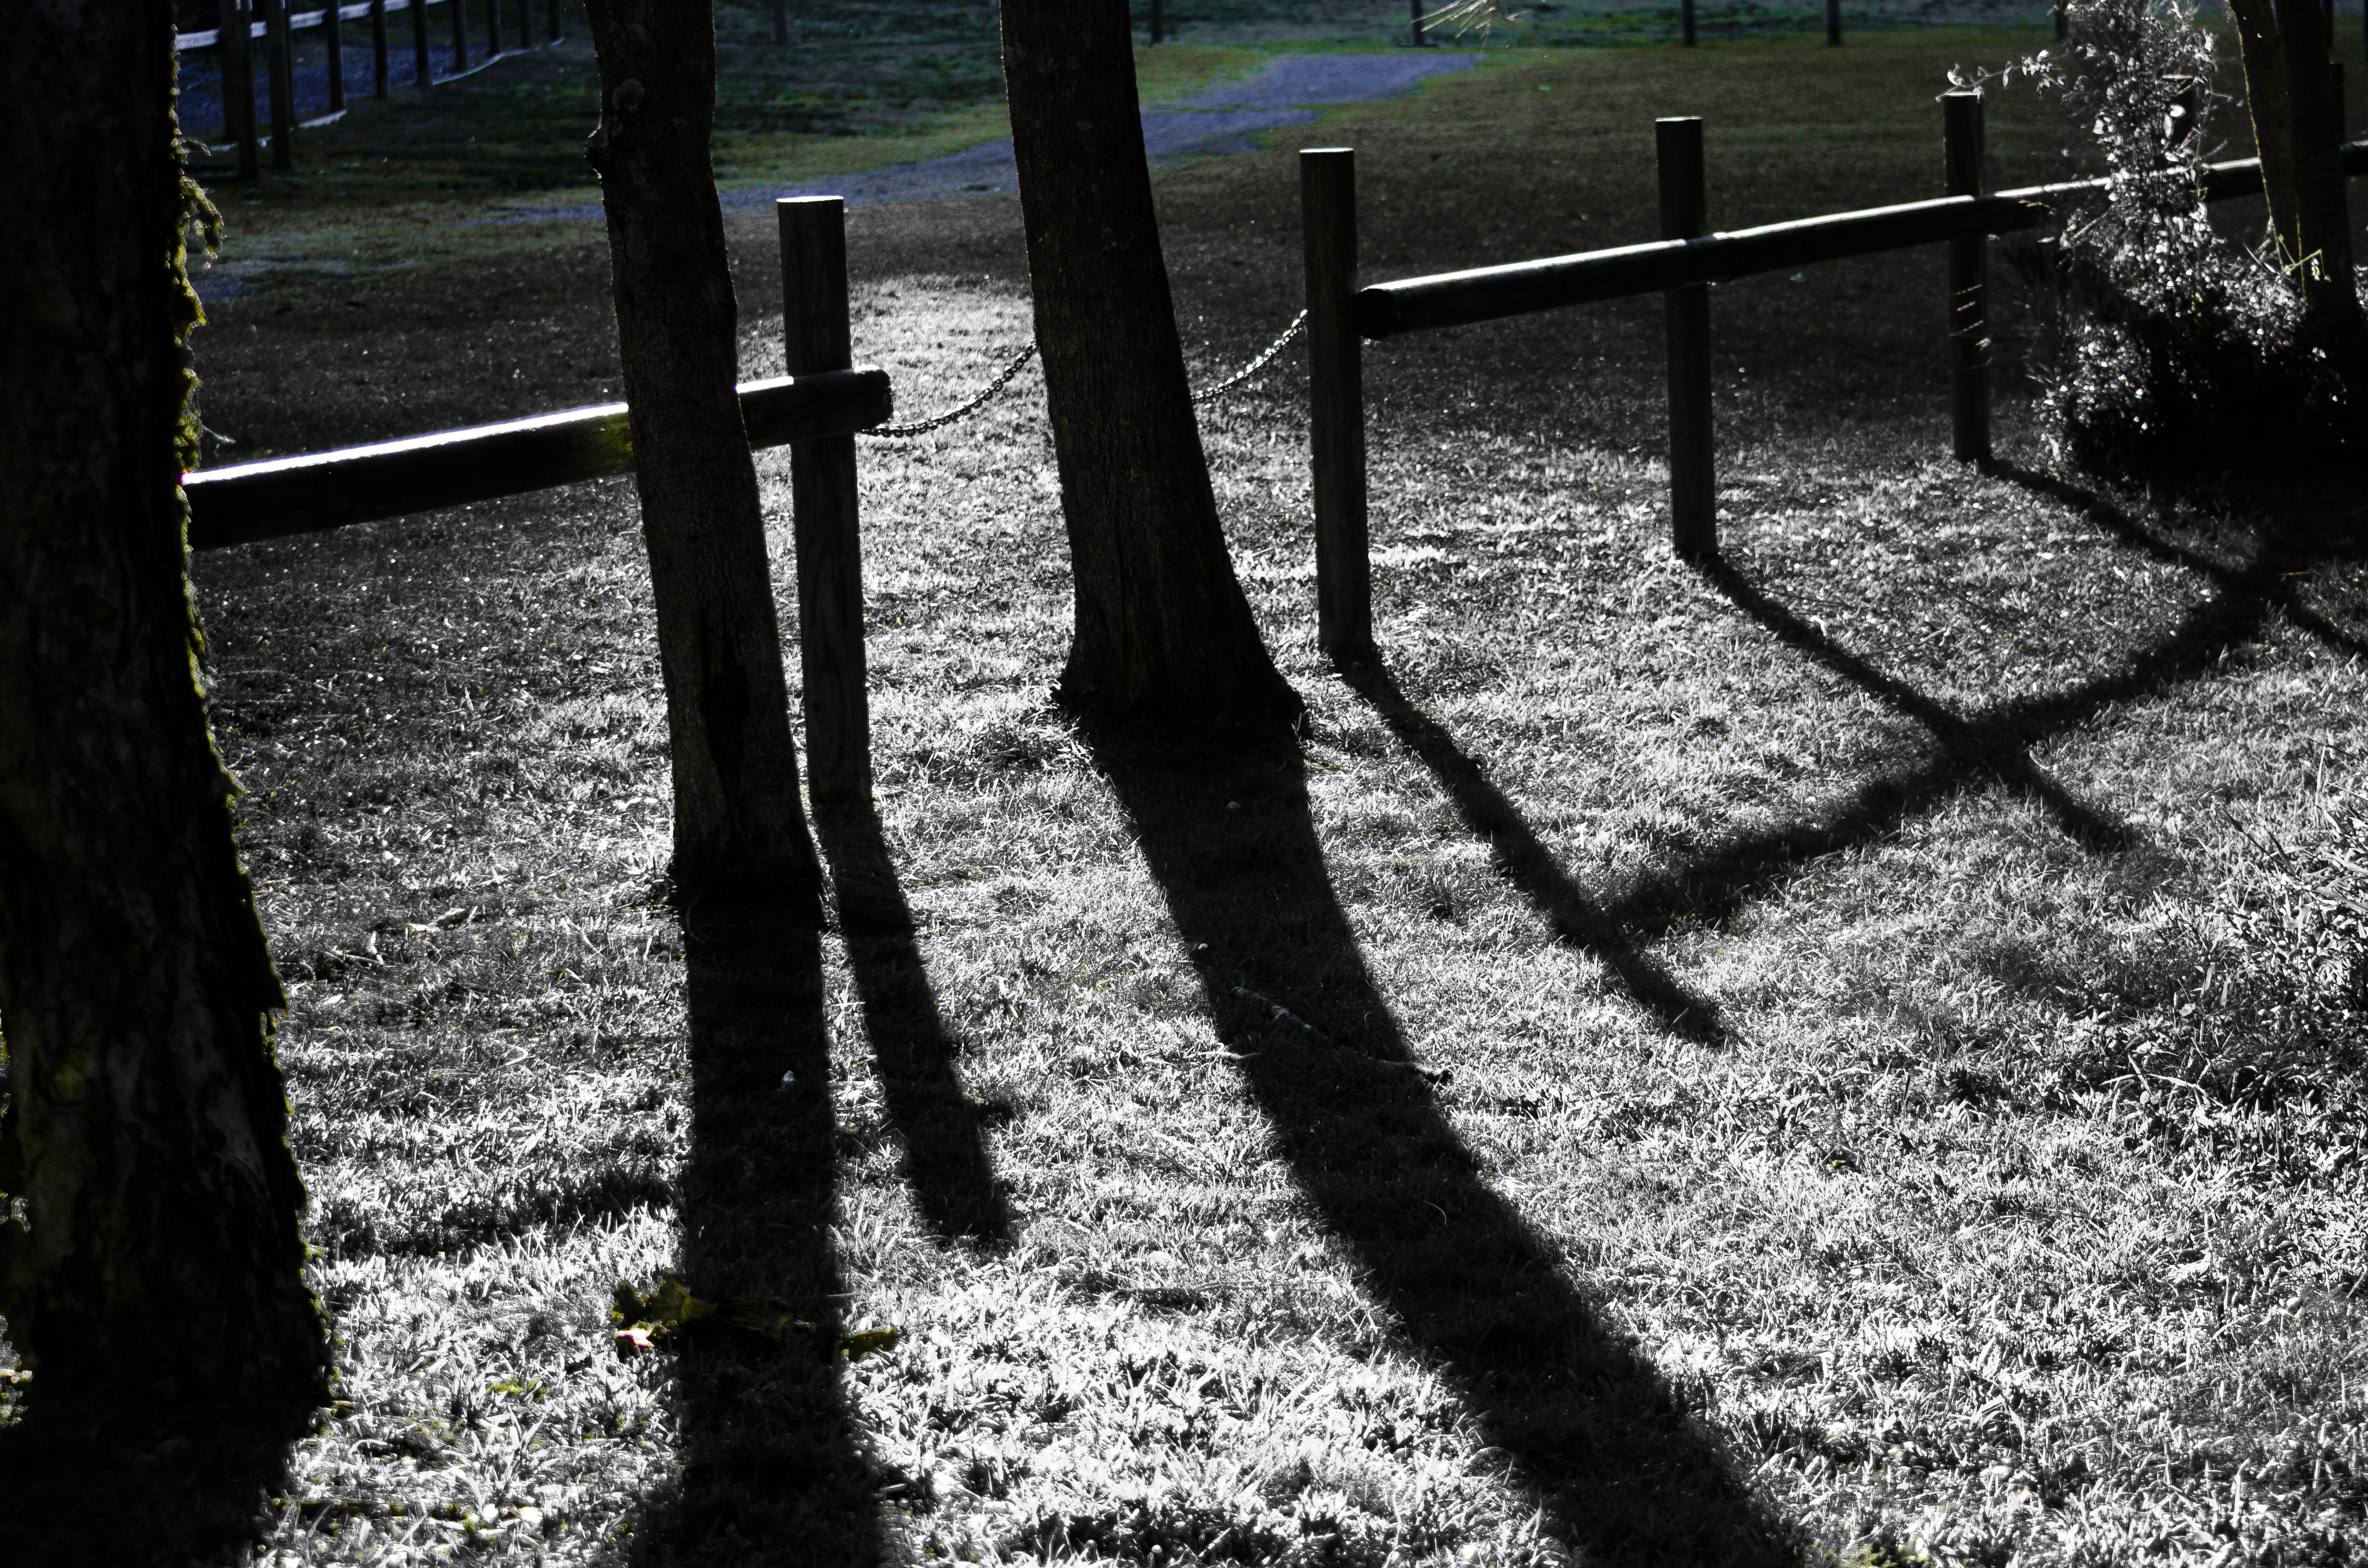
landscape, tree, nature, grass, winter, light, fence, black and white, sunlight, morning, leaf, line, reflection, natural, shadow, darkness, black, monochrome, season, trees, shape, wooden fence, monochrome photography, woody plant